Canadian War Museum

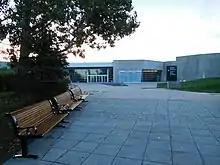
Concrete and glass facade at the north entrance to the museum

The property is situated within LeBreton Flats, a neighbourhood within Ottawa, the capital city of Canada. The property is situated southwest of Parliament Hill and the National War Memorial. The property is bounded by roadways to the east and south, by the Capital Pathway, and the southern banks of the Ottawa River to the west and north. Water from the Ottawa River is drawn into the building for mechanical cooling, and ground irrigation of the larger property.